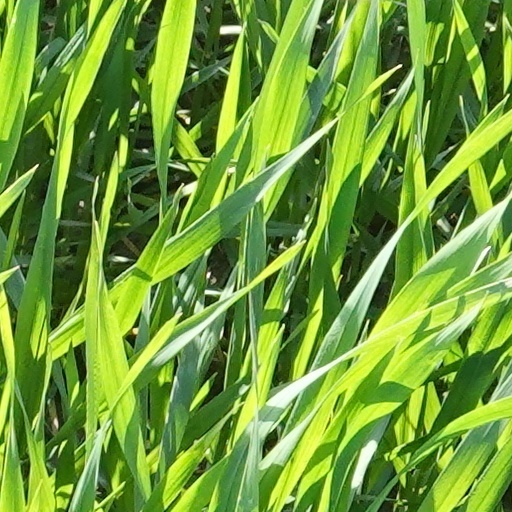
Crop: wheat